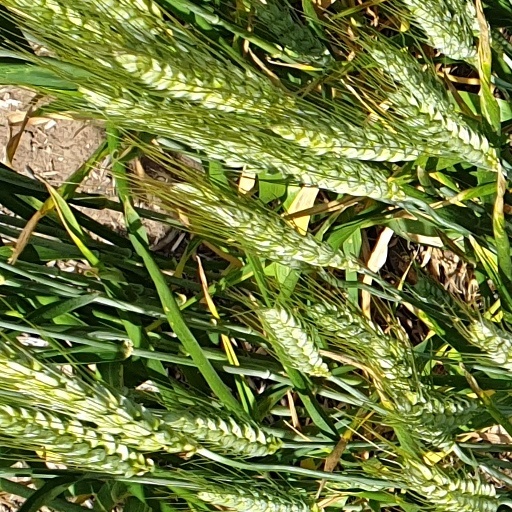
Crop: wheat